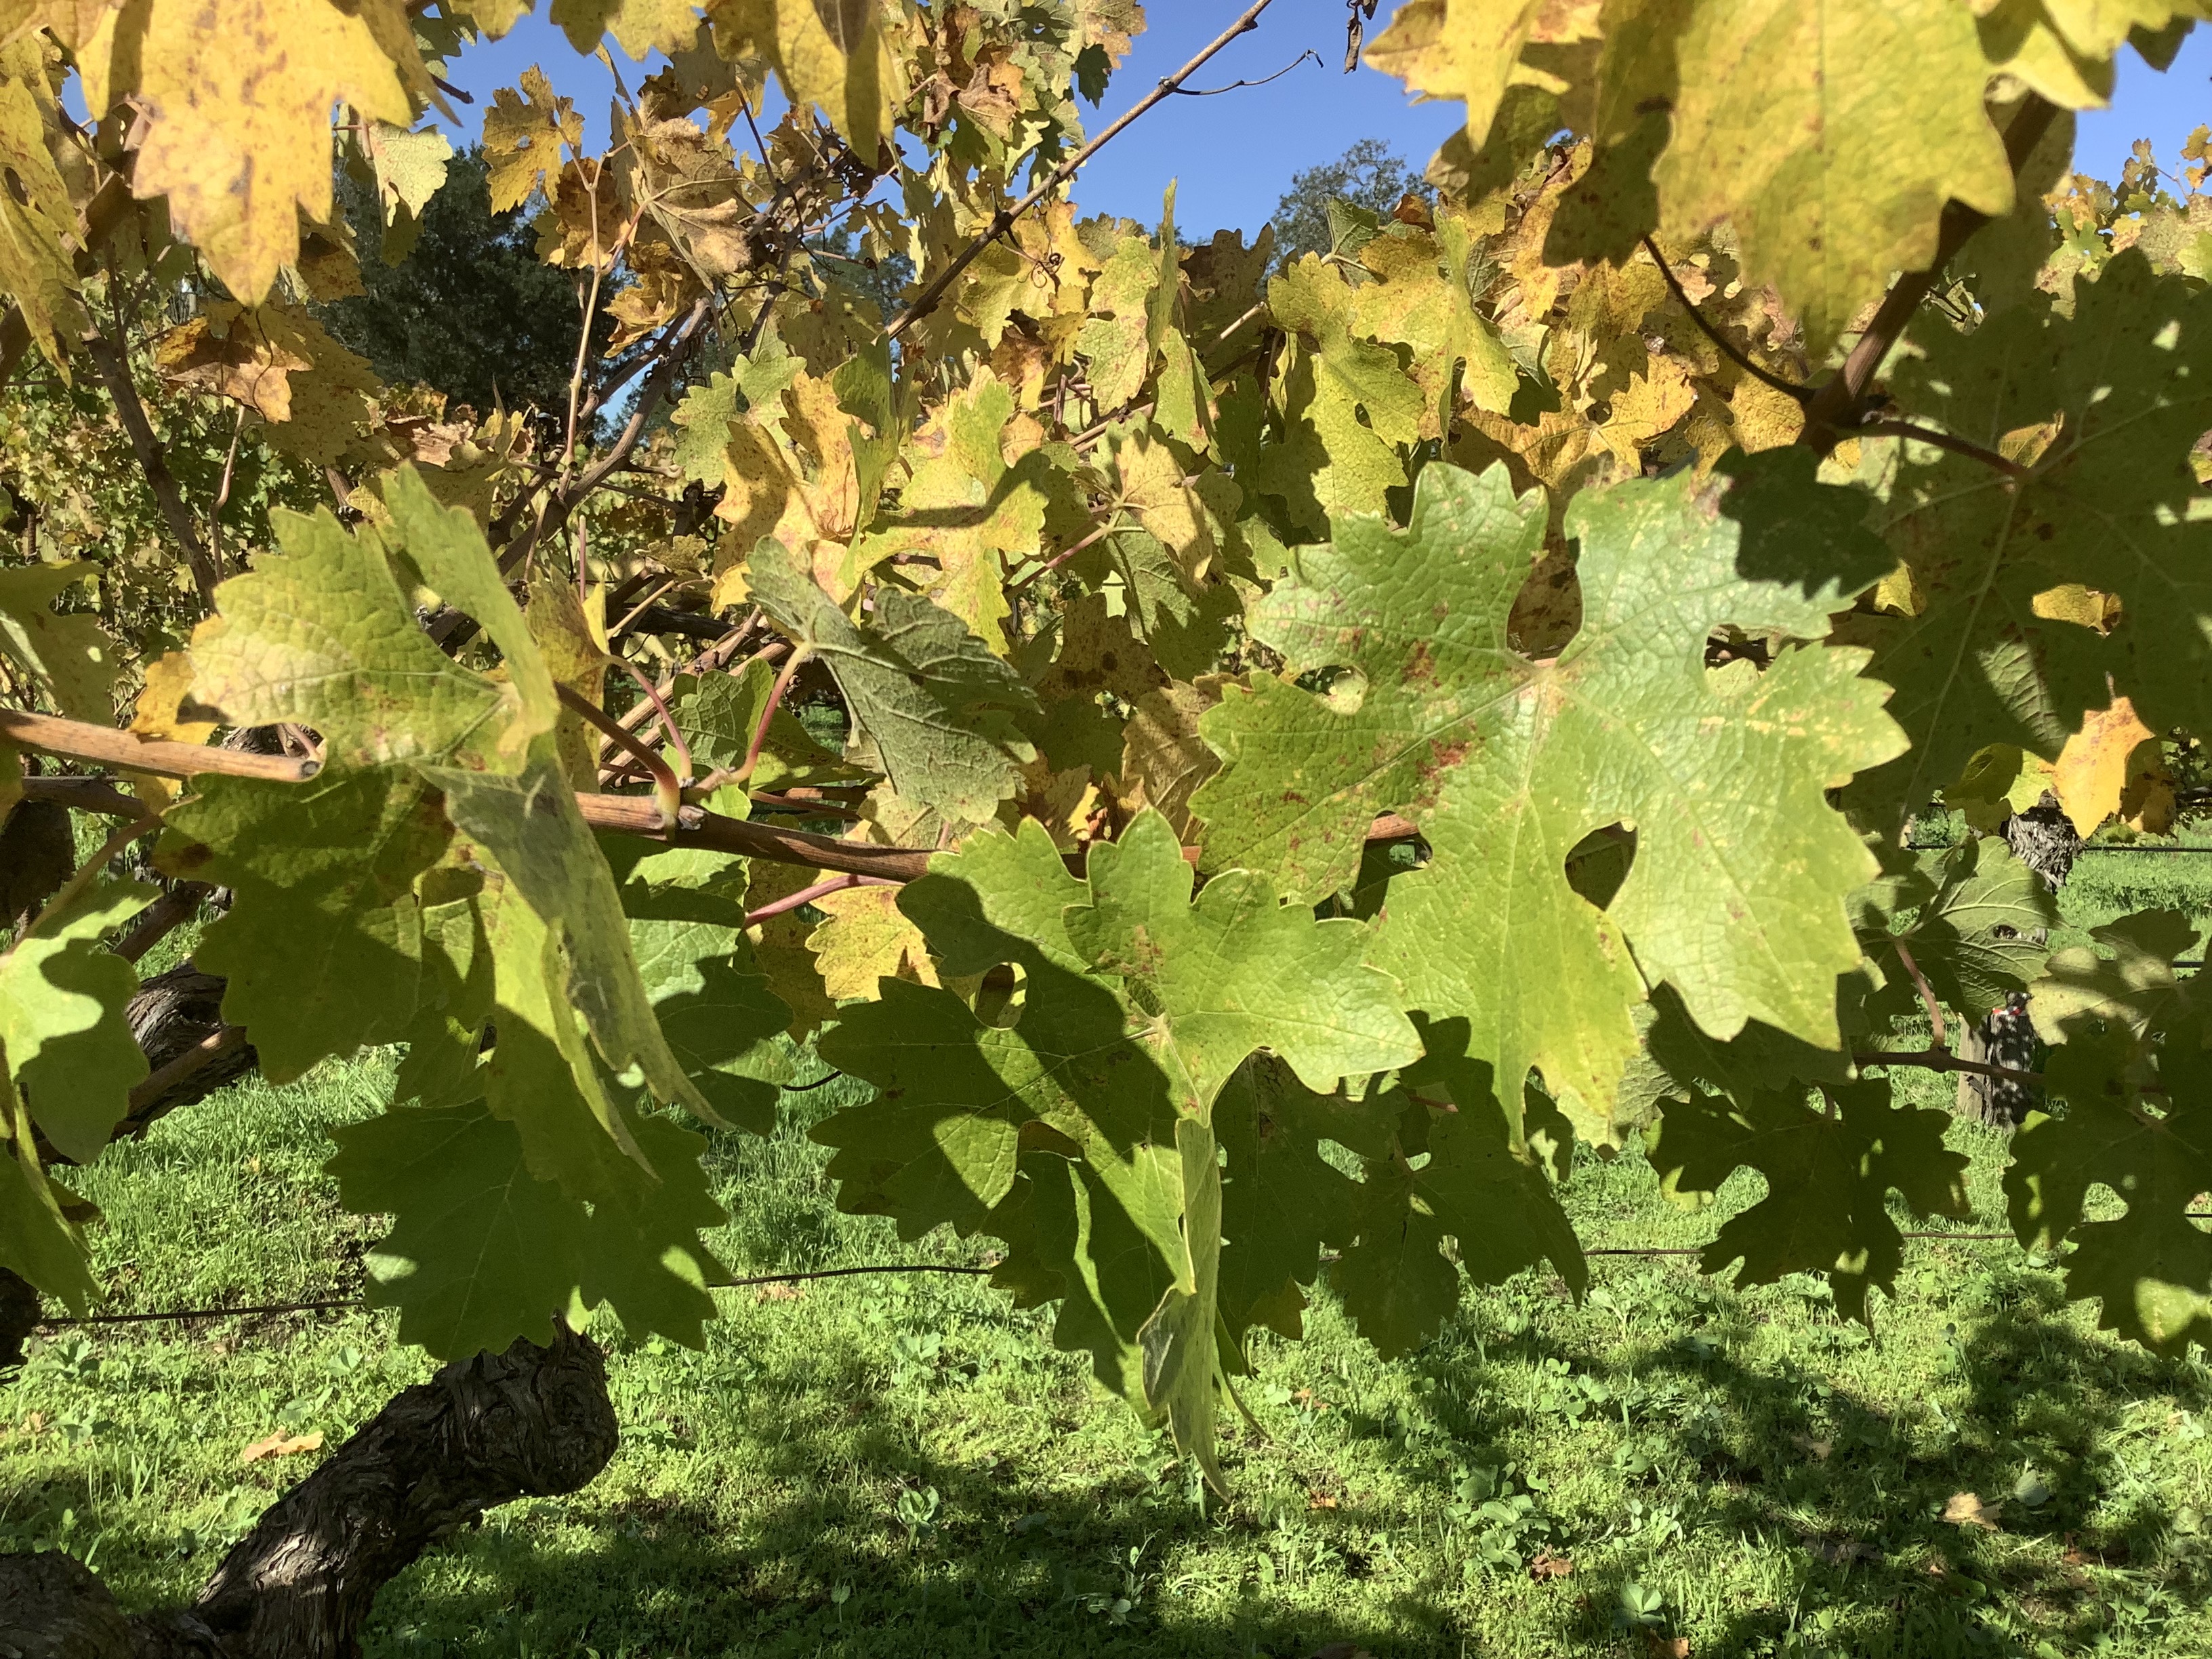
Label: No Virus